Jean-Claude Risset

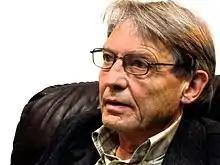
Risset in 2008

Jean-Claude Raoul Olivier Risset (13 March 1938 – 21 November 2016) was a French composer, best known for his pioneering contributions to computer music. He was a former student of André Jolivet and former co-worker of Max Mathews at Bell Labs.